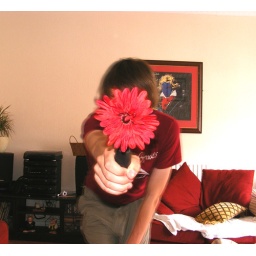
oooops theres a flower in my face. and a blue mozart behind me